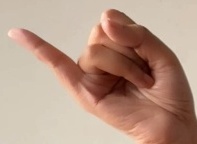
ASL sign: J